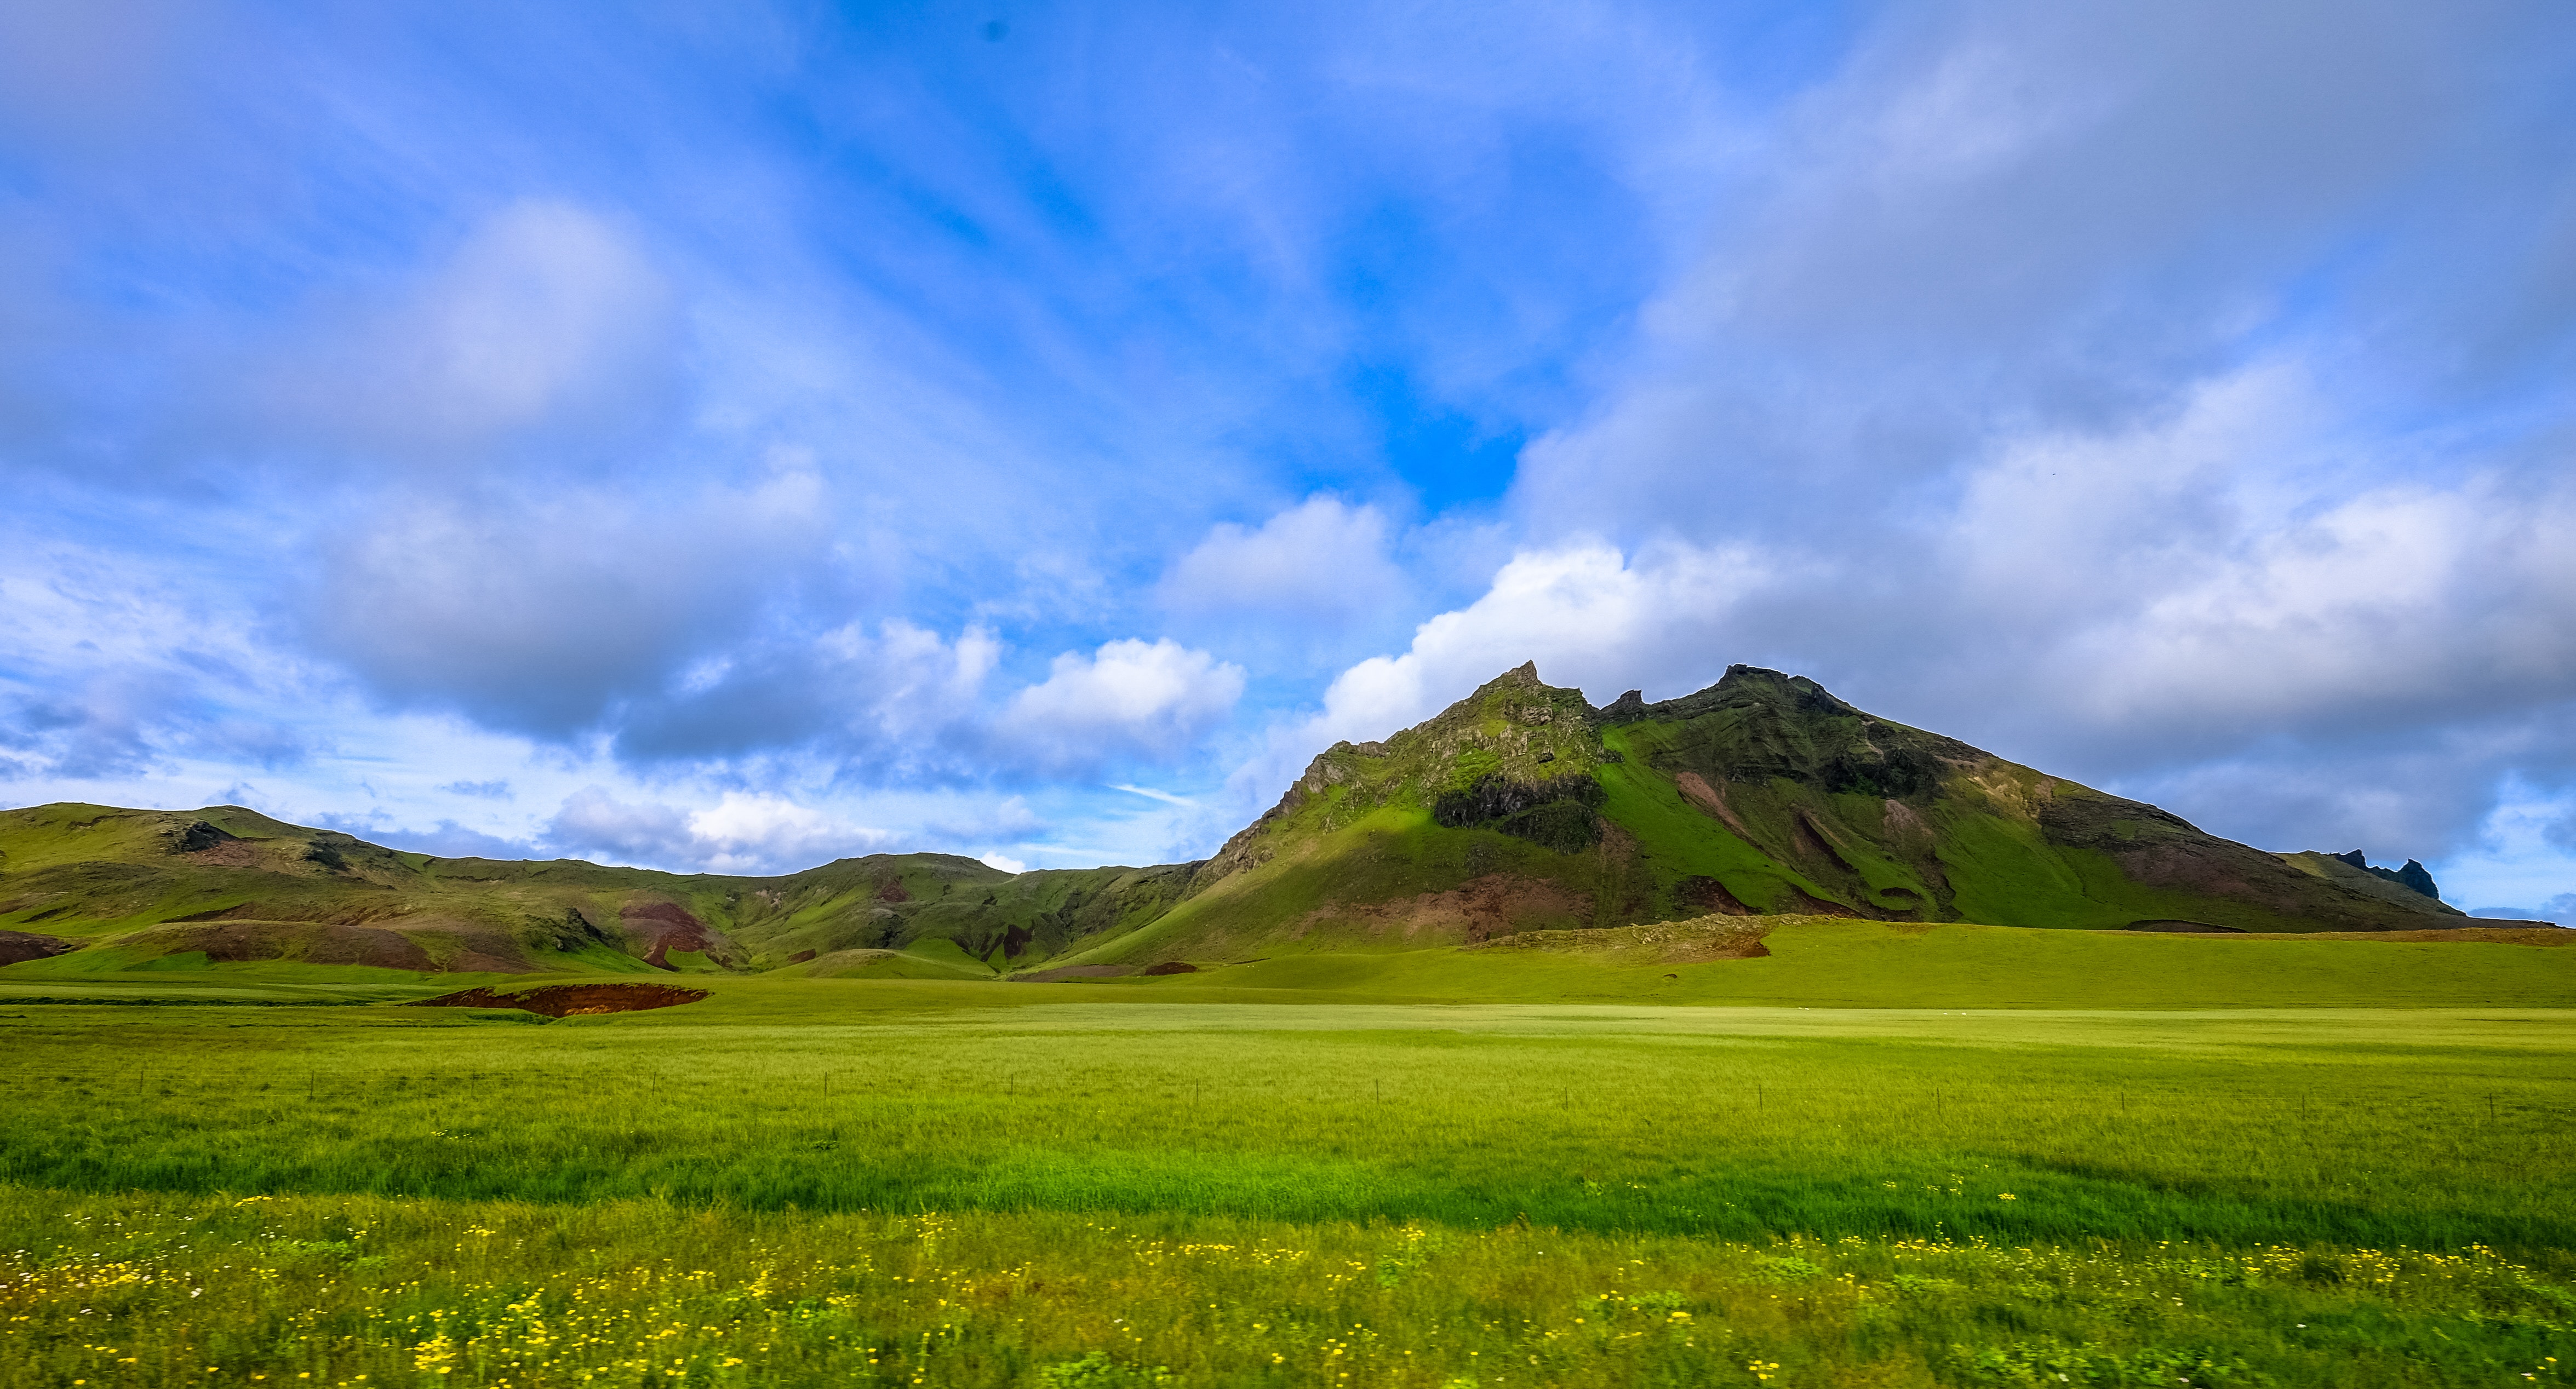
grassland, natural landscape, mountainous landforms, pasture, nature, highland, green, sky, hill, natural environment, meadow, plain, mountain, grass, prairie, field, wilderness, cloud, landscape, ecoregion, rural area, mountain range, grass family, mount scenery, cumulus, plateau, fell, steppe, land lot, wildflower, plant, photography, sport venue, terrain, valley